Niagara Falls Suspension Bridge

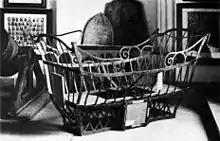
The basket in which Charles Ellet crossed the Niagara Gorge is on display at the Buffalo Historical Society.

Ellet and his team tied a heavier line to the kite string and pulled the joined lines across. They pulled successive heavier and stronger lines across until the final bridge cable— thick—was hanging across the gorge. The cable was suspended between two wooden towers tall, and attached to an iron basket. Ellet planned to use this system as a basket ferry to shuttle workers and materials across the gorge, saving time that would otherwise have been spent on land and ferry travel. Through media coverage and word-of-mouth, many people knew of Ellet's efforts and flocked to the site to watch the construction. On March 13, 1848, the system was completed, and the team planned to test it by pulling the empty basket across. The basket kept getting stuck halfway, so Ellet rode the basket to the problematic spot and noticed that the basket's rollers could not pass over a portion of the cable that had been accidentally flattened during the construction. He fixed the problem and proceeded to cross to the Canadian side and back, becoming the first person to cross the gorge. Although the bridge companies had prohibited Ellet from collecting tolls, he charged each person $1.00 for the chance to "observe first hand the engineering wonder of bridging the Niagara." On some days, the basket ferry conveyed up to 125 people across the gorge. Ellet was then ordered to stop this practice.